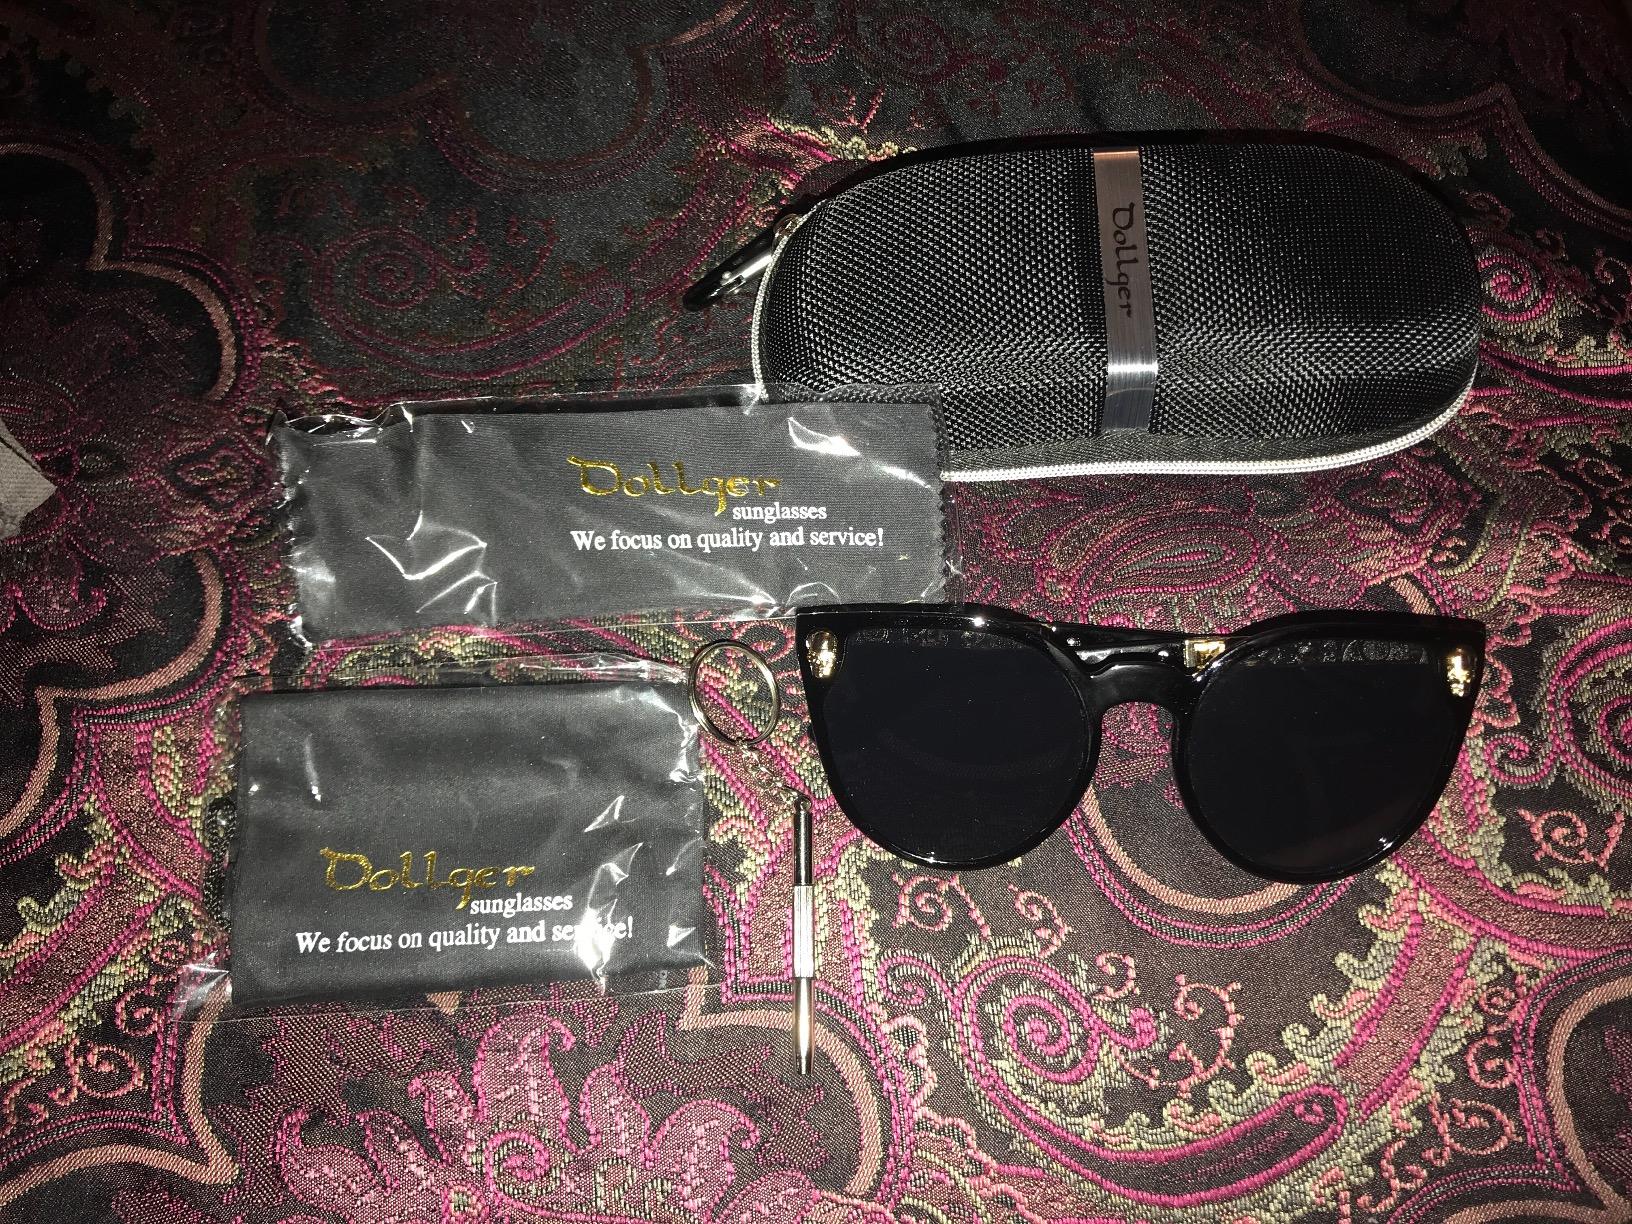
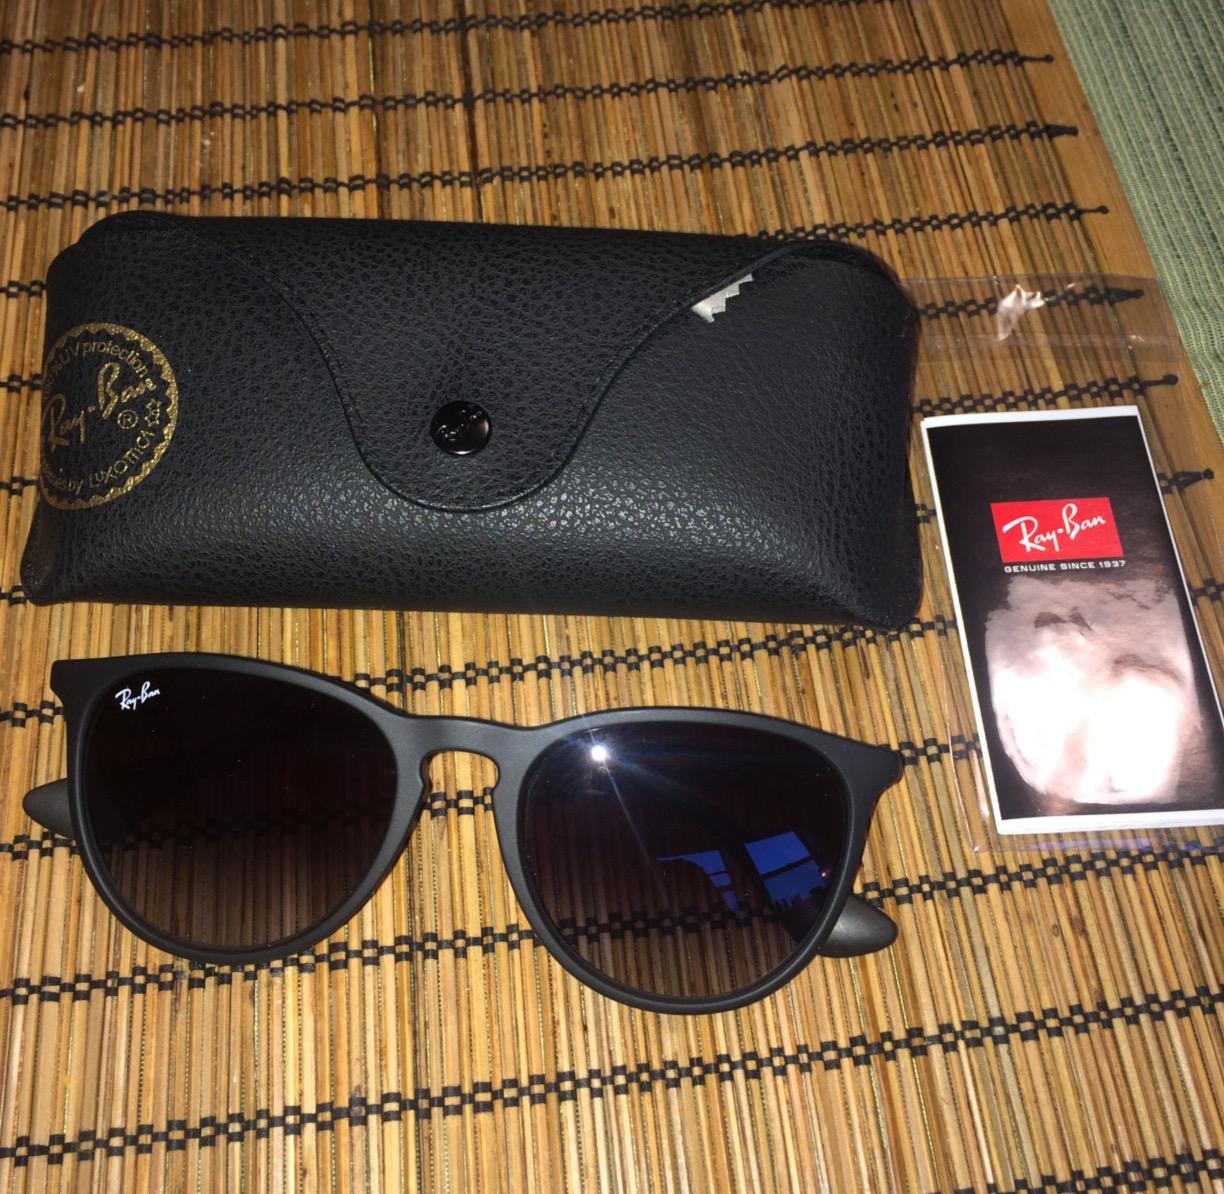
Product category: accessories_sunglasses
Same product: no